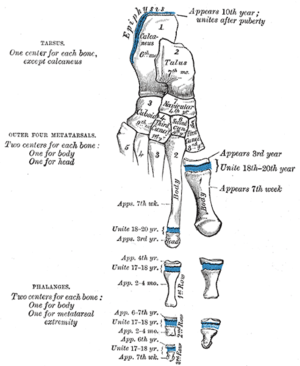
Le métatarse est l'ensemble de cinq os longs du pied, s'articulant par leur base avec les os du tarse, et par leur tête avec la base des premières phalanges des orteils.